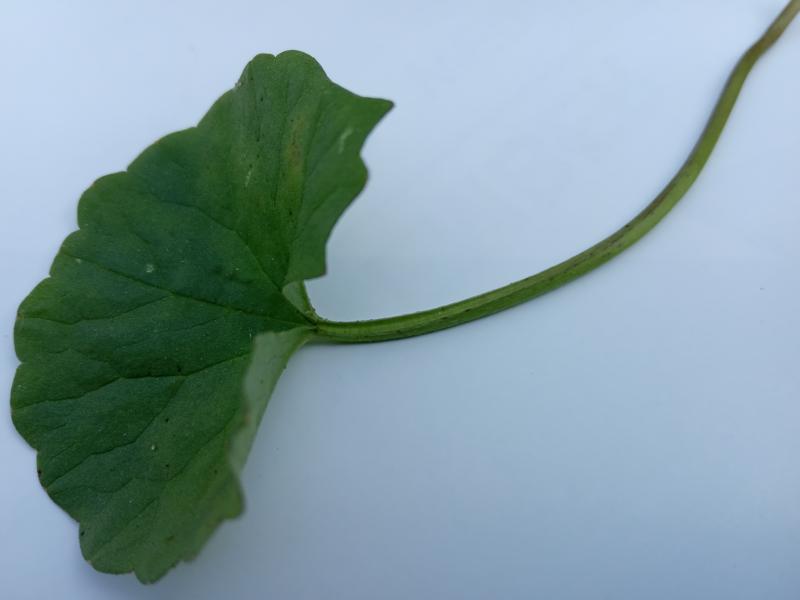
Weed species: Centella asiatica